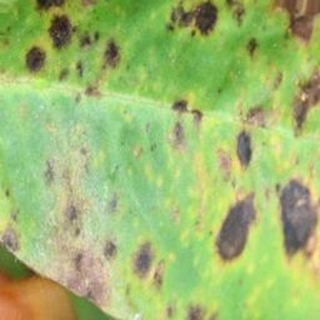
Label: groundnut_late_leaf_spot